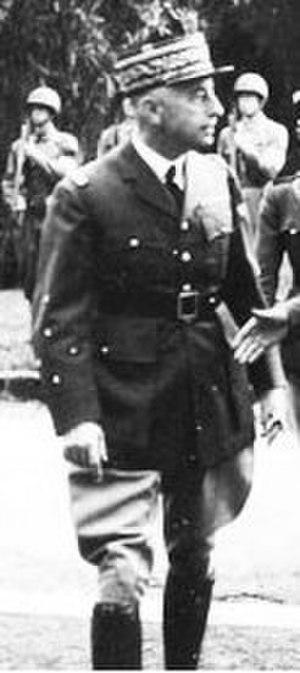
Auguste Paul Charles Albert Noguès est un général français de la Seconde Guerre mondiale. En 1942, il est résident général de la France au Maroc, sous l'autorité du général Juin, commandant en chef des forces françaises d’Afrique française du Nord de 1939 à 1943.